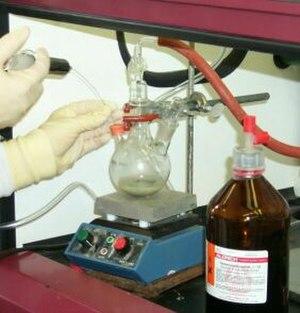
L'iodure de samarium(II), SmI₂, est un solide vert composé de samarium et d'iode qui fond à 520 °C et dans lequel les atomes de samarium ont une sphère de coordination à 7 voisins dans une configuration octaèdre cappé. Il peut être formé par décomposition à haute température de SmI₃ qui est l'iodure de samarium le plus stable mais une préparation de laboratoire plus commode est de faire réagit de la poudre de samarium avec le 1,2-diiodoéthane dans le THF anhydre :